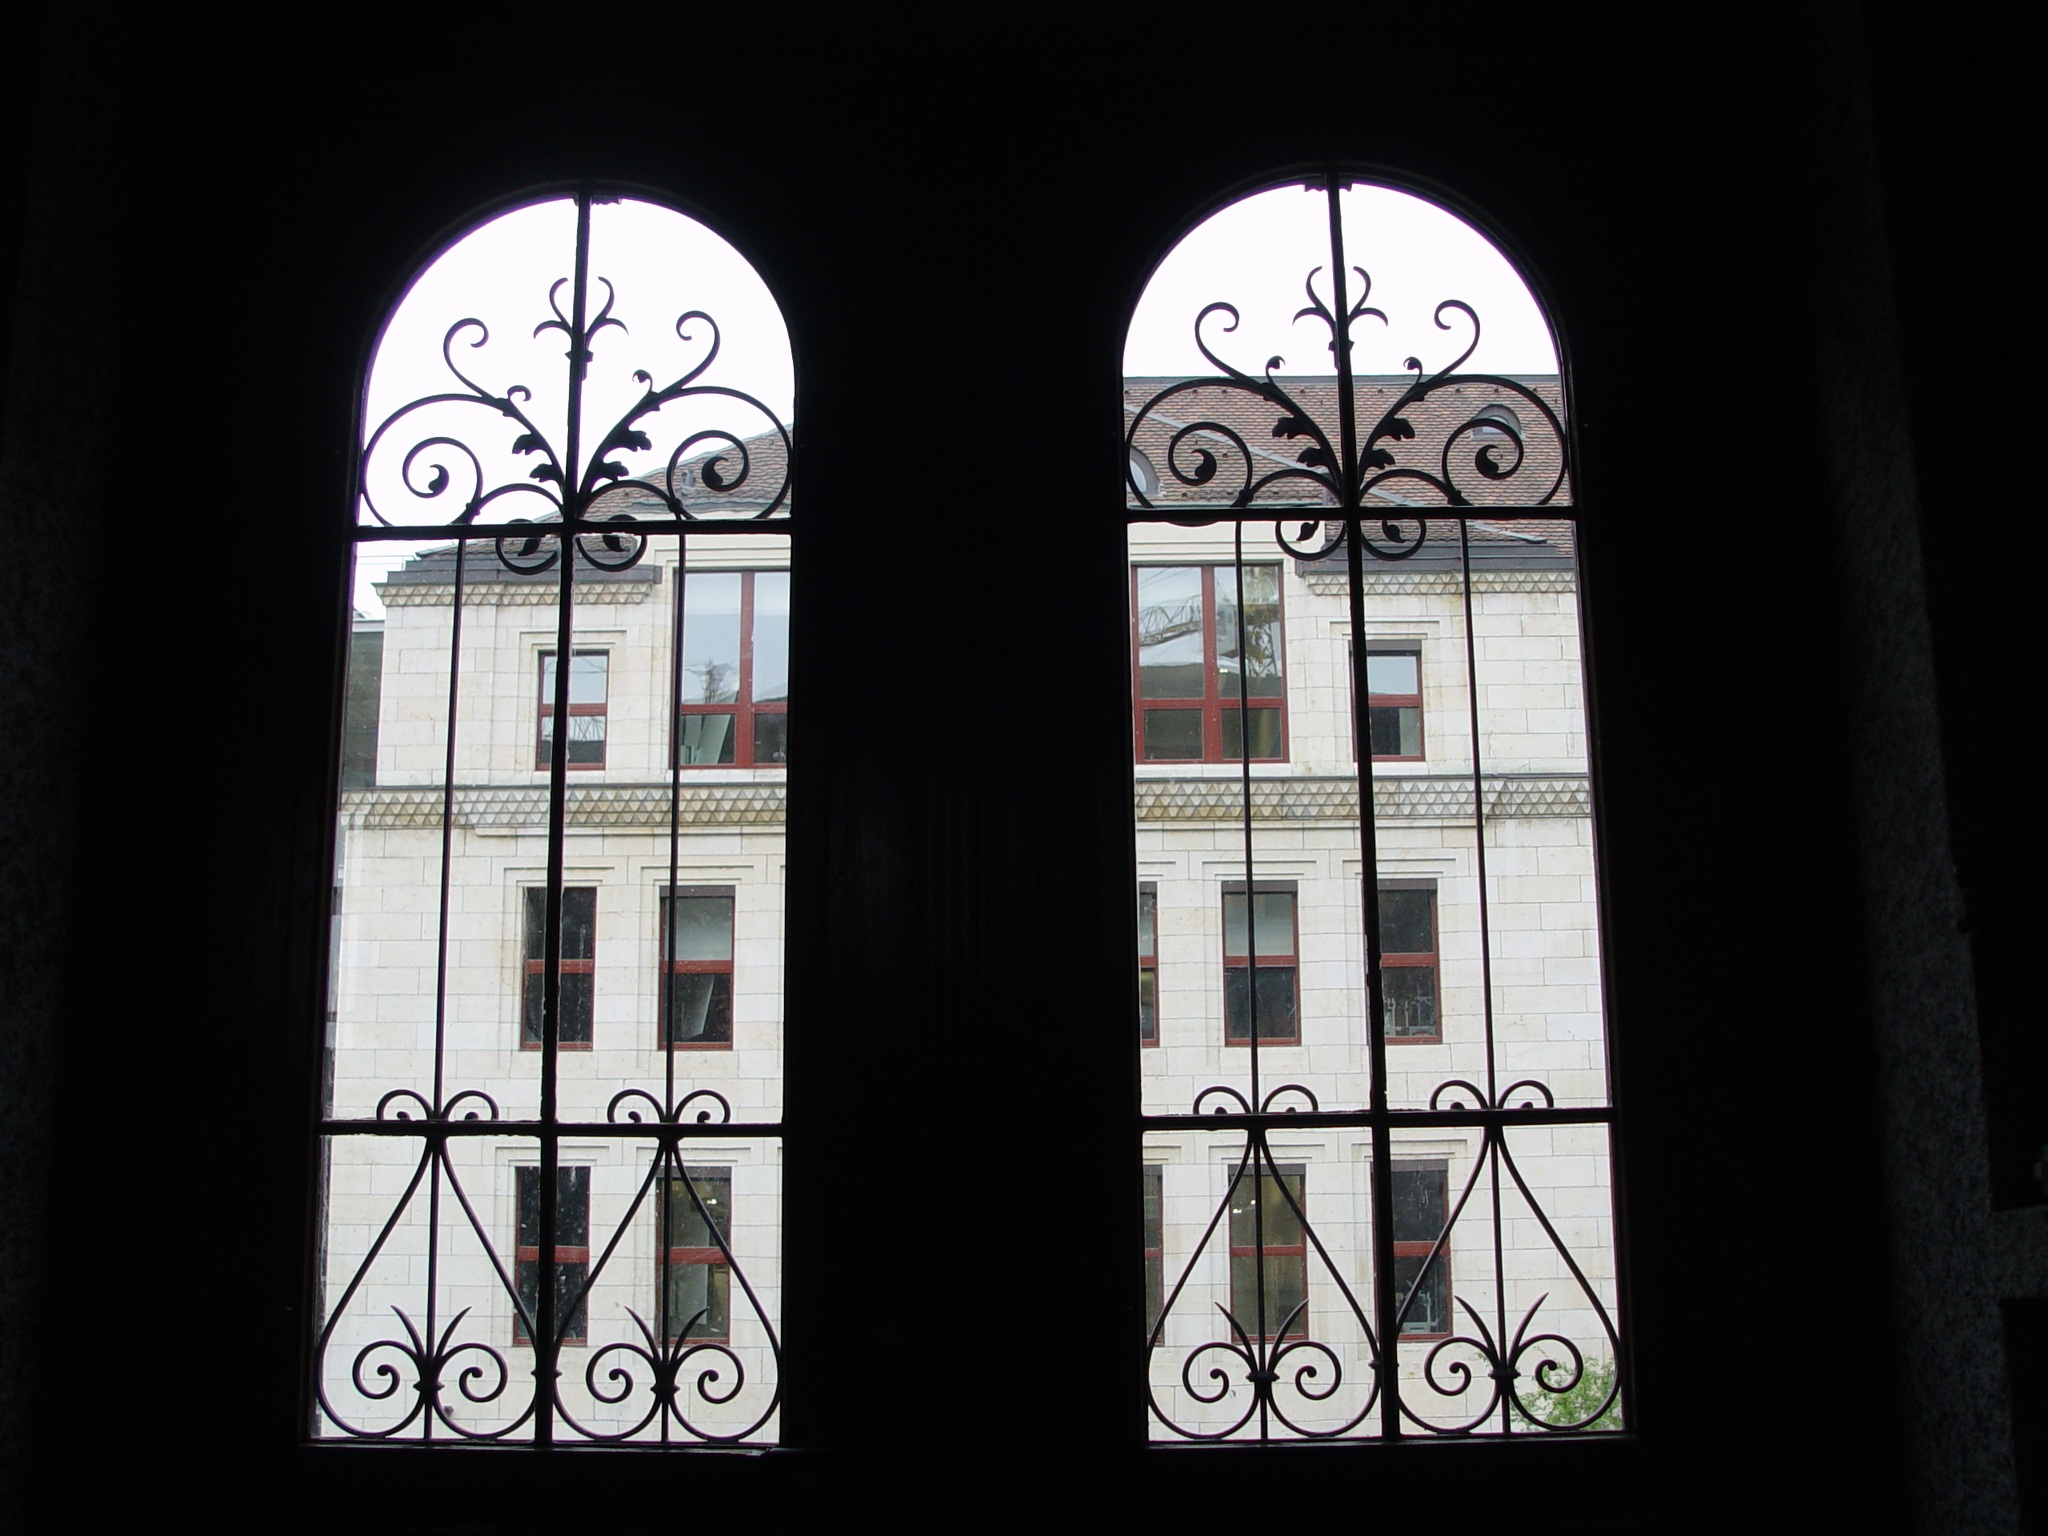
architecture, window, glass, arch, facade, lighting, material, stained glass, symmetry, iron, round window